Lachlan Scott

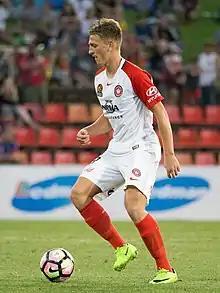
Scott with Western Sydney Wanderers in 2017

Lachlan John Scott (born 15 April 1997) is an Australian professional soccer player who plays as a forward for Wollongong Wolves.